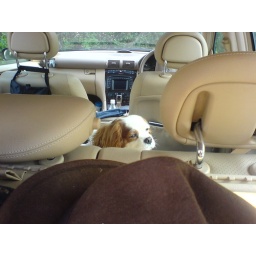
Dozy dog Charlie in the car